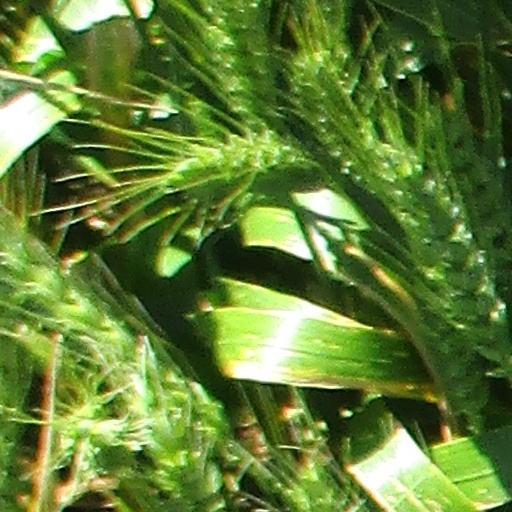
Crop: wheat